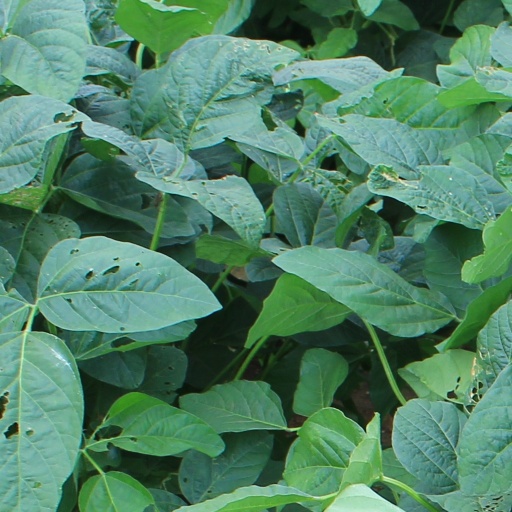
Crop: soybean